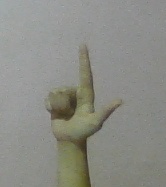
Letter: laam